Thomas S. Negus (pilot boat)

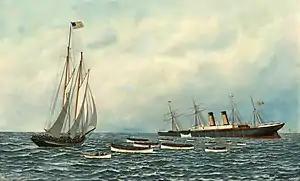
The Sinking of the S.S. Oregon.

New Jersey pilot-boat "Thomas S. Negus, No. 1," was launched on September 24, 1873 from the C. & R. Poillon shipyardat the foot of Bridge Street in Brooklyn, New York. She was built to replace the pilot-boat "Jane," No. 1, of the New Jersey Pilots' Association fleet, which was lost in 1873.